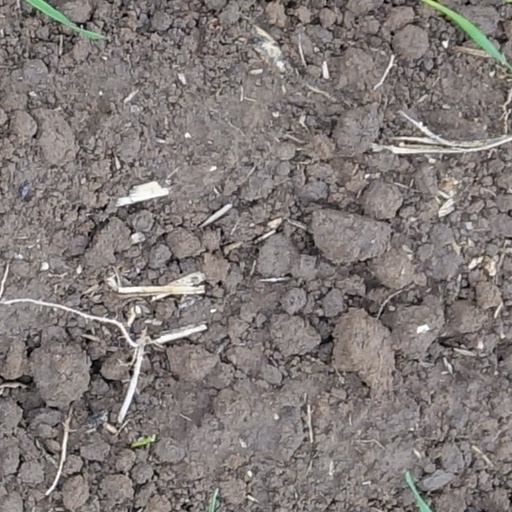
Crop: wheat